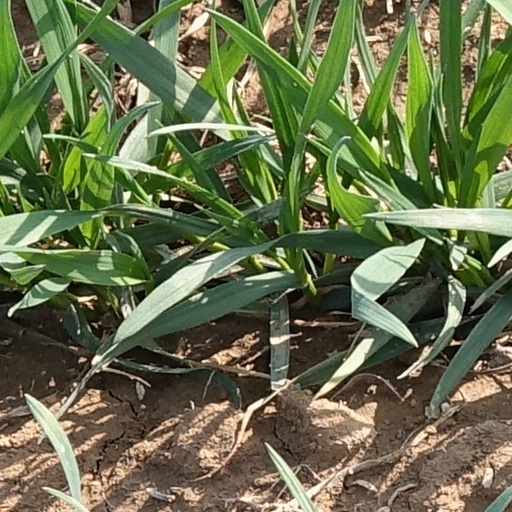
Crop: wheat